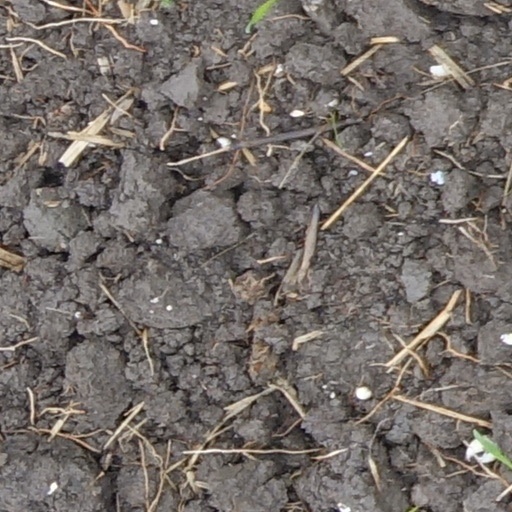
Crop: wheat